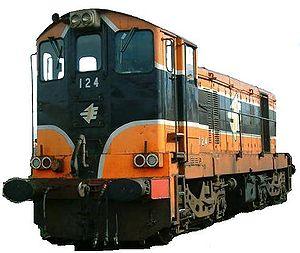
Le Córas Iompair Éireann 121 Class est une locomotive diésel de type EMD GL8 qui a été fabriquée par GM EMD de décembre 1960 à janvier 1961. Les locomotives de cette classe étaient en service régulier sur le réseau ferroviaire irlandais du Iarnród Éireann jusqu'en 2002, avec les deux derniers restants en service jusqu'en 2008.